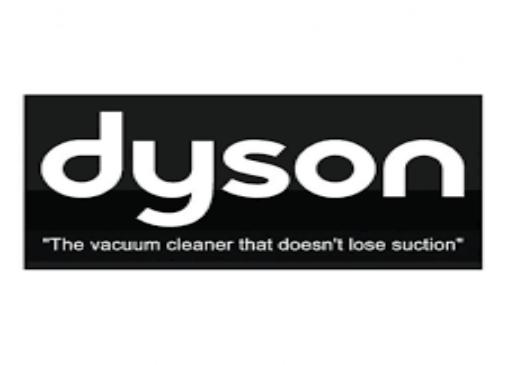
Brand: adyson
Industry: Clothes